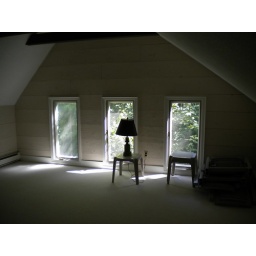
Large, private loft could be ideal for an office or for 10 kids in sleeping bags.